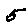
Label: 5